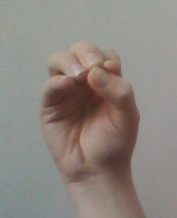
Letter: ha